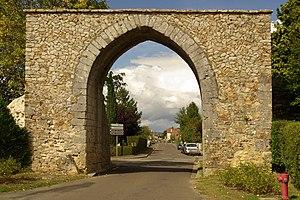
La porte Saint-Mathurin à l'une des entrées du village de Bourg-le-Roi, Sarthe.
Bourg-le-Roi est une commune française, située dans le département de la Sarthe en région Pays de la Loire, peuplée de 320 habitants.
Cet article recense les monuments historiques de l'arrondissement de Mamers, dans le département de la Sarthe, en France.